The Men That Will Not Be Blamed for Nothing

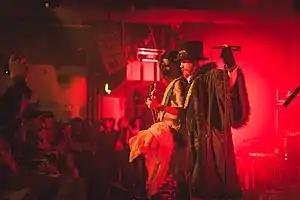
The Men That Will Not Be Blamed For Nothing, in 2016

The Men That Will Not Be Blamed for Nothing are an English punk band from London formed in 2008. Their name is a reference to the chalked graffiti discovered above a section of blood-stained apron thought to have been discarded by Jack the Ripper as he fled the scene of Catherine Eddowes's murder. They describe themselves as "Crusty punk meets cockney sing-songs meets grindcore in the 1880s." Initially associated with the steampunk movement, they have since sought to broaden their sound and distance themselves from the tag, incorporating elements of death metal, hardcore punk, the new wave of British heavy metal, thrash, black metal, goth, stand up comedy and music hall. Their songs are usually set in the Victorian era but can often be read as allegory for the present day.